JunoCam

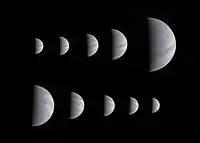
JunoCam views of Jupiter, August 2016

Originally, due to telecommunications constraints, "Juno" was expected to only be able to return about 40 megabytes of camera data during each 11-day orbital period (the orbital period was later modified). The downlink average data rate of around 325 bits per second will limit the number of images that are captured and transmitted during each orbit to somewhere between 10 and 100 depending on the compression level used. This is comparable to the previous "Galileo" mission that orbited Jupiter, which captured thousands of images despite its slow data rate of 1000 bits per second (at maximum compression levels) due to antenna problems that prevented operation with its planned 135,000 bit-per-second communications link.